Palau Nacional

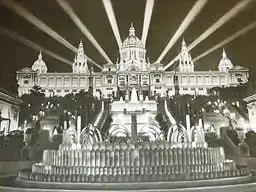
The inauguration of the Palau in 1929

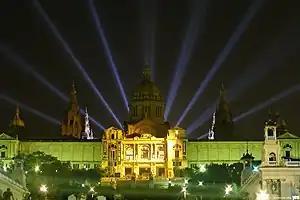
Night view of

Ahead of the 1929 International Exhibition, Barcelona had already commenced urbanizing parts of Montjuïc. From the second half of the 19th century, projects were presented regarding the installation of public facilities in the area. Up until this time, Montjuïc had only been used for its resources: pockets of private properties and numerous quarries. The lack of roadways made it area difficult to access, however.